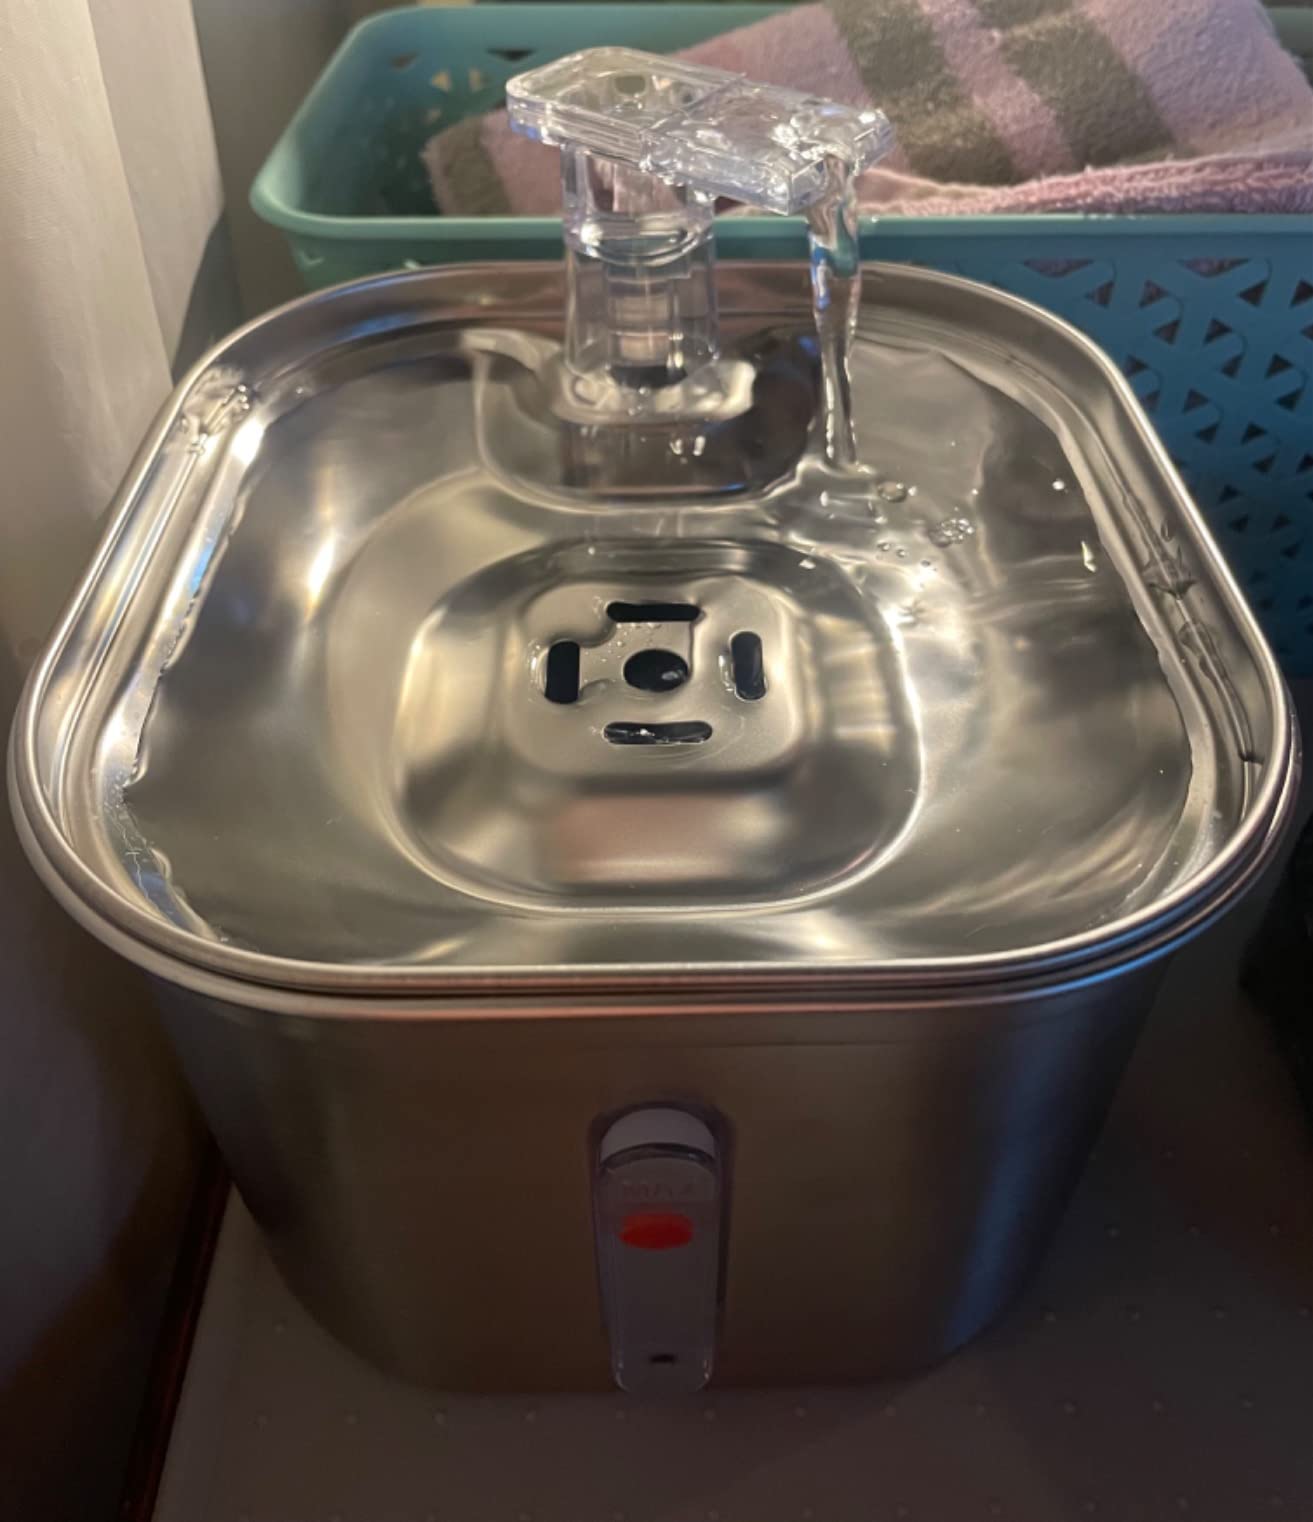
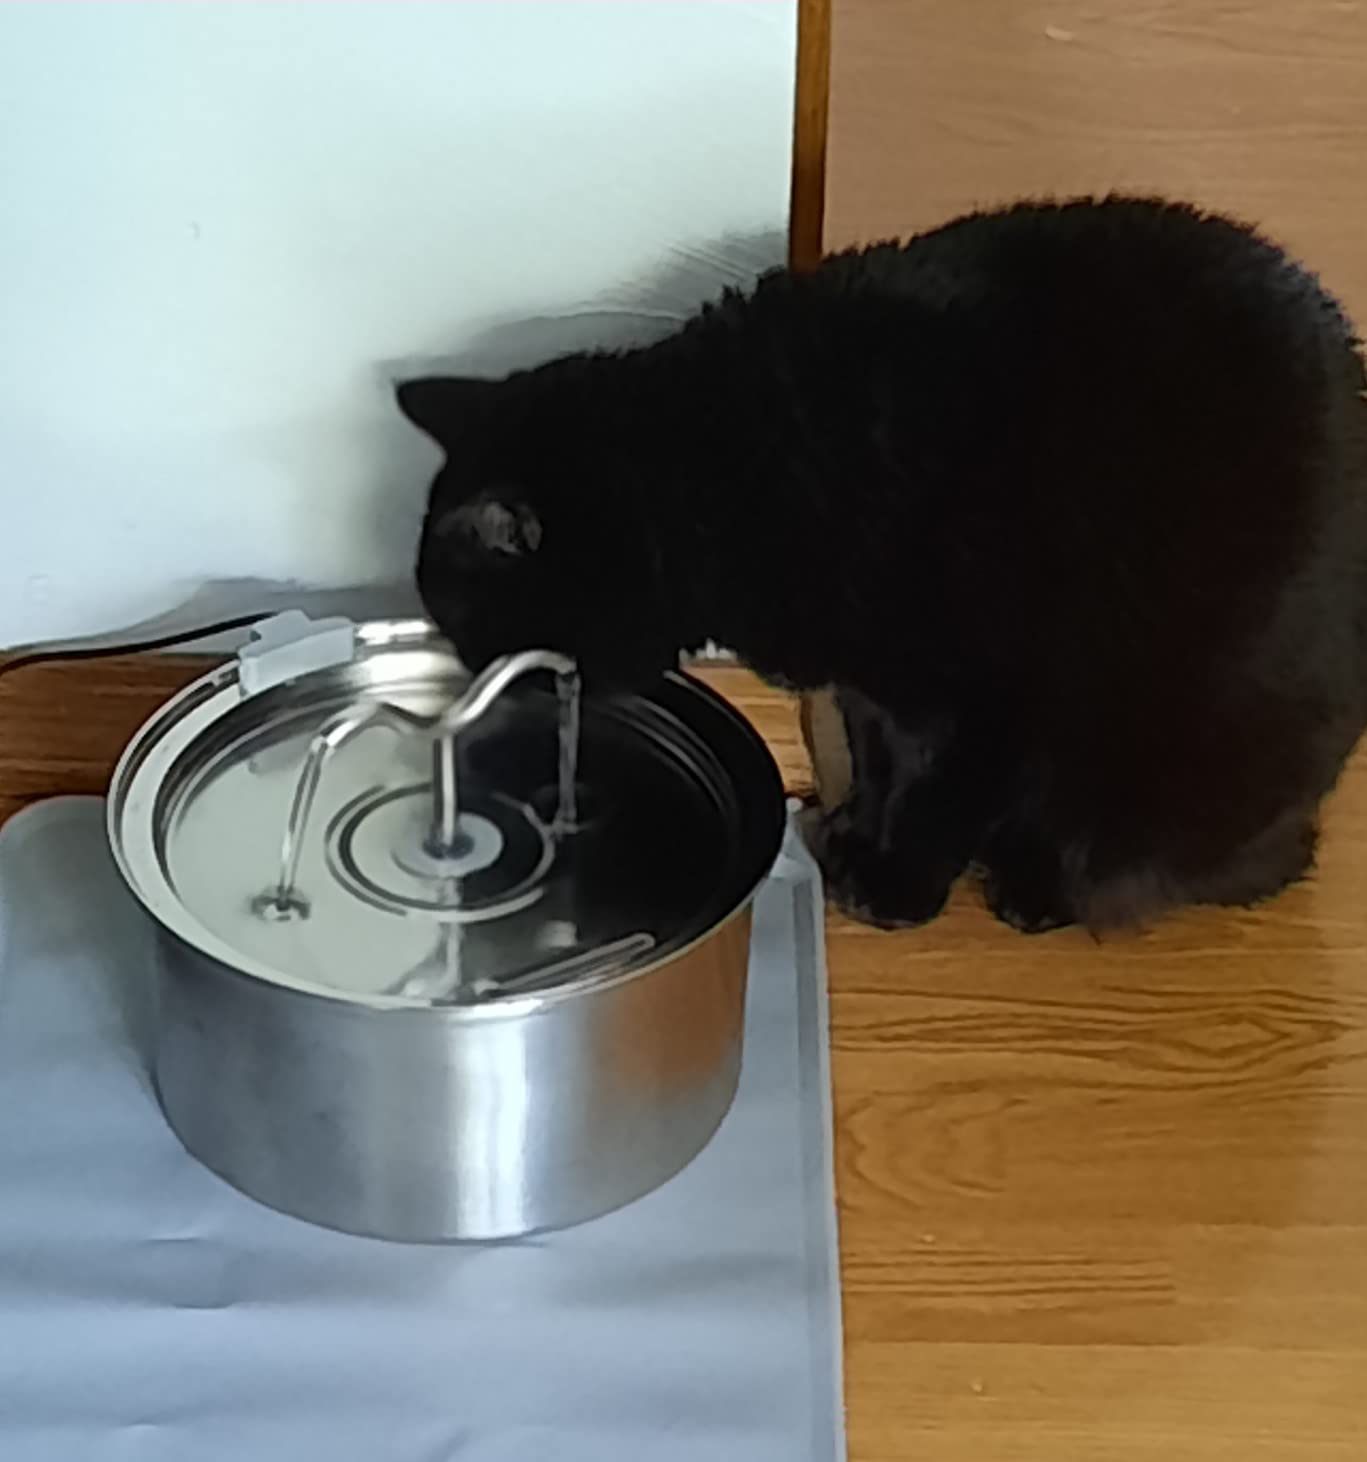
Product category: items_bowl
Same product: no